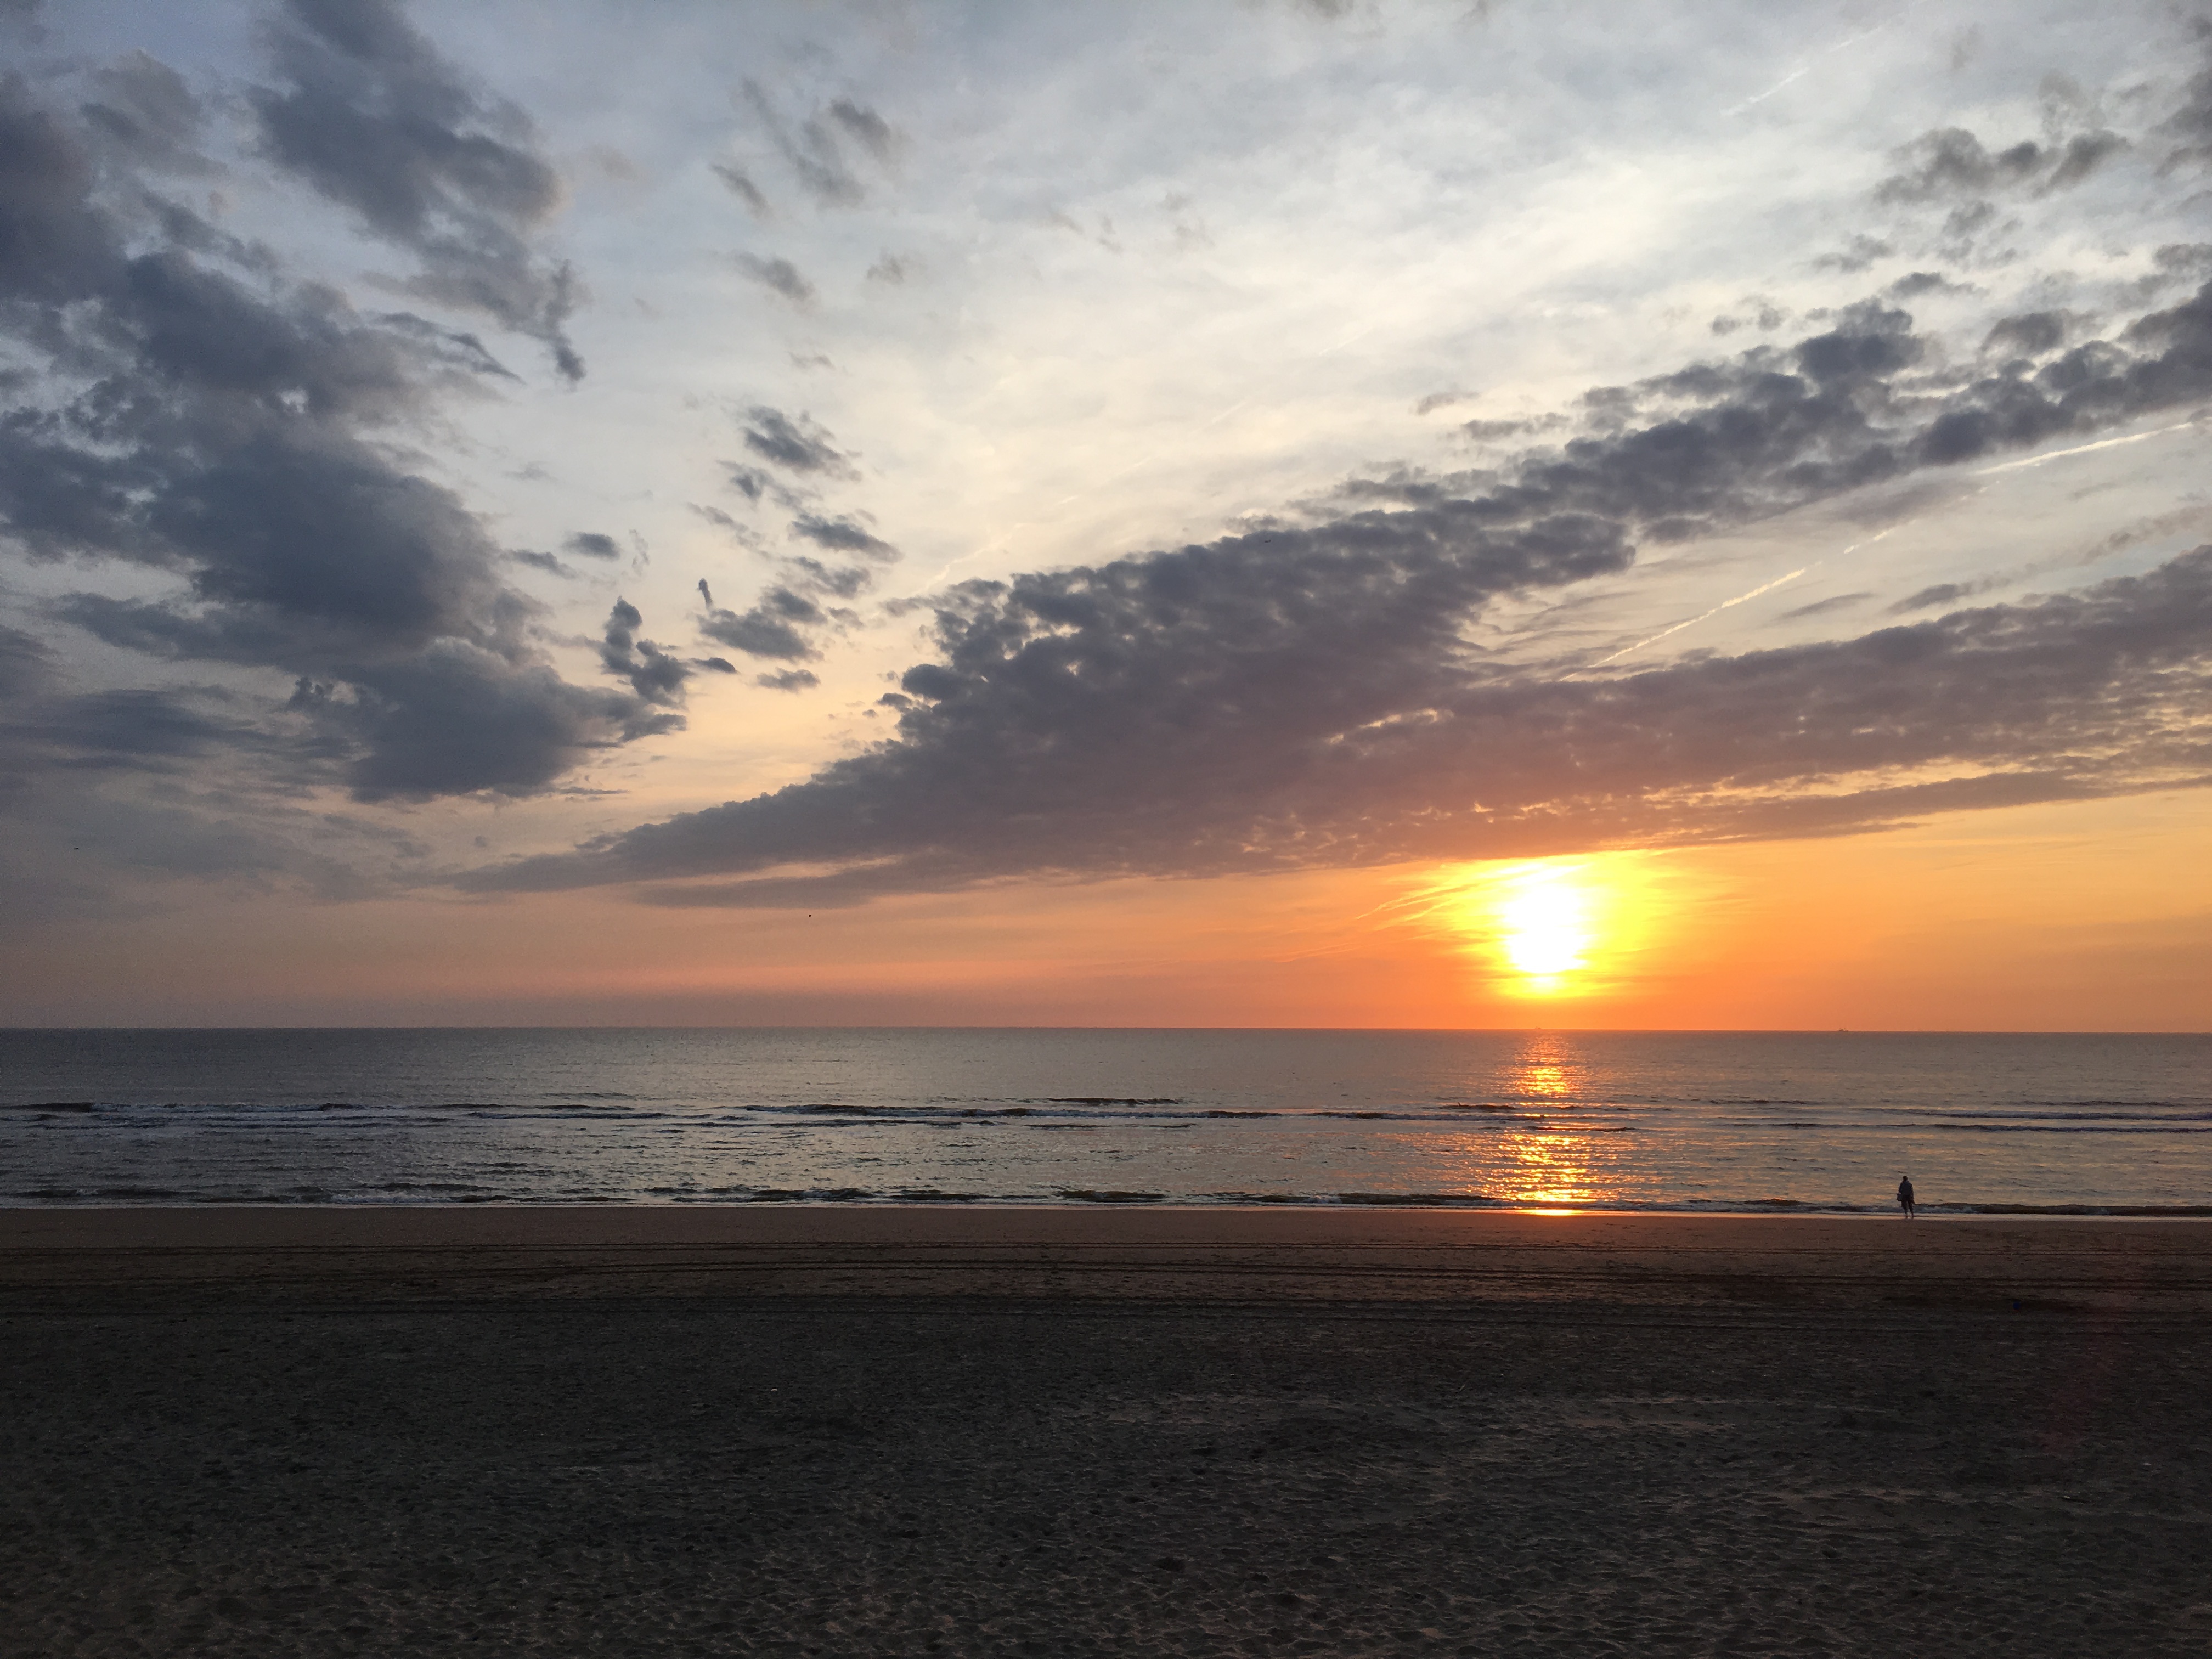
beach, sea, coast, water, ocean, horizon, cloud, sky, sun, sunrise, sunset, sunlight, morning, shore, wave, dawn, dusk, evening, heaven, calm, afterglow, evening sky, colorful sunset, wind wave, red sky at morning